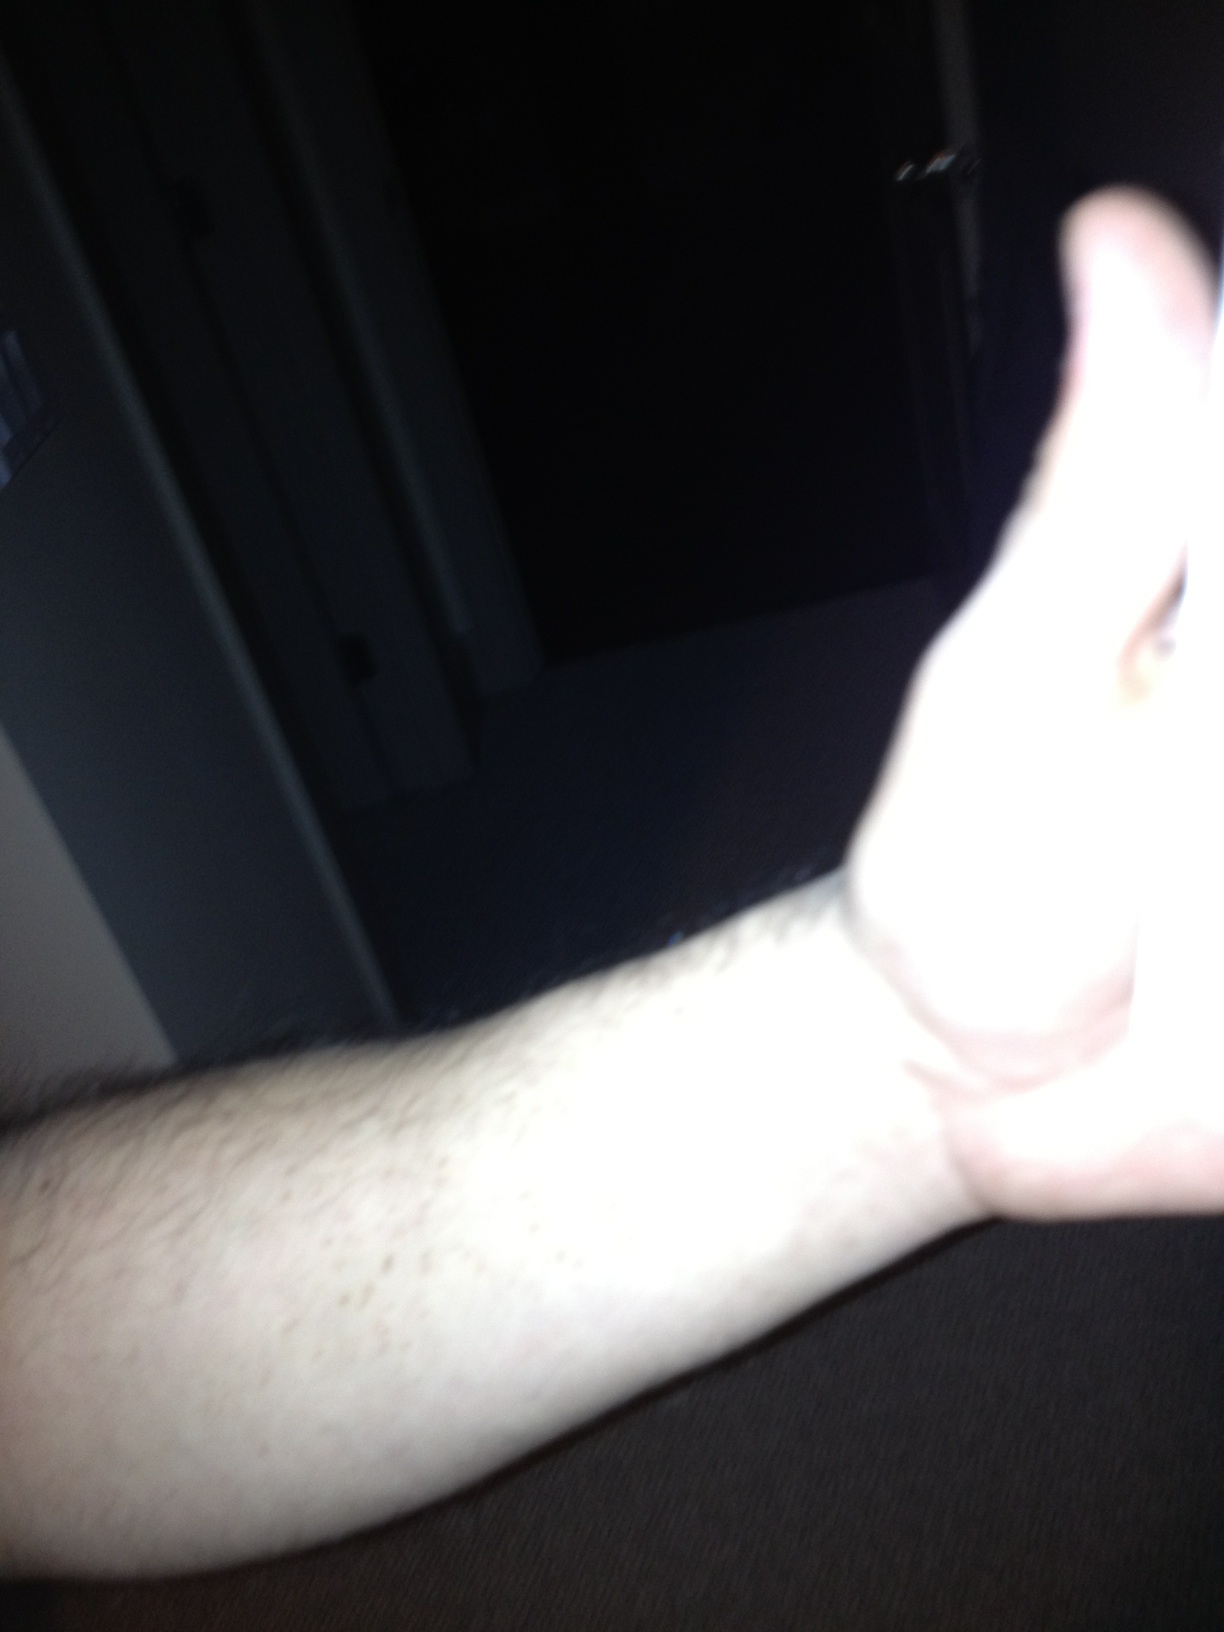Question: Which medicine is this?
Answer: unanswerable